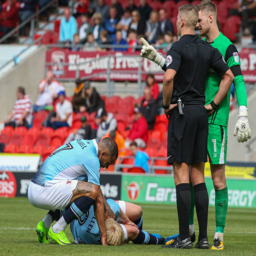
athlete comforts person after he went down clutching his leg during the match .